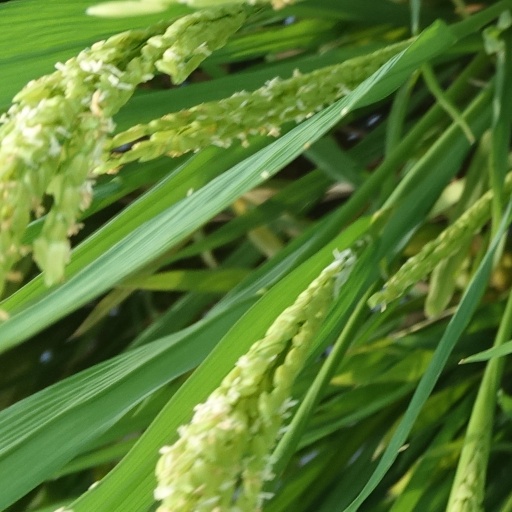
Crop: rice